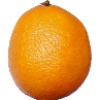
Label: lemon_meyer